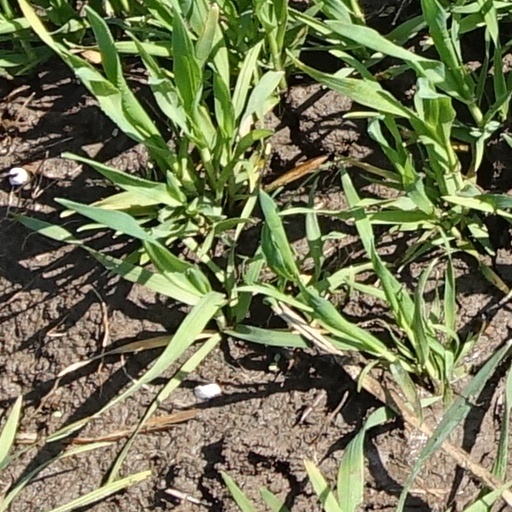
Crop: wheat